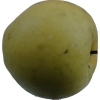
Label: Apple 13